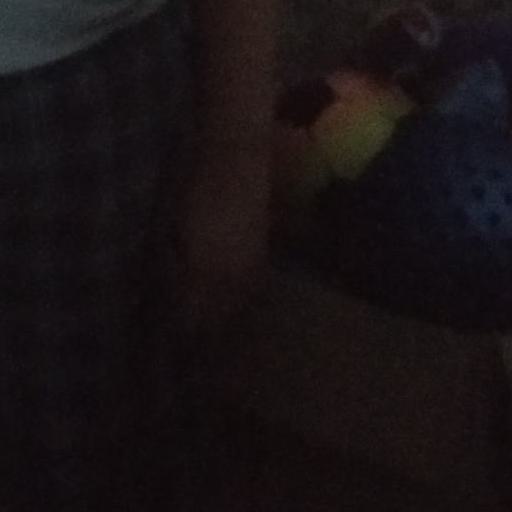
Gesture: no_gesture